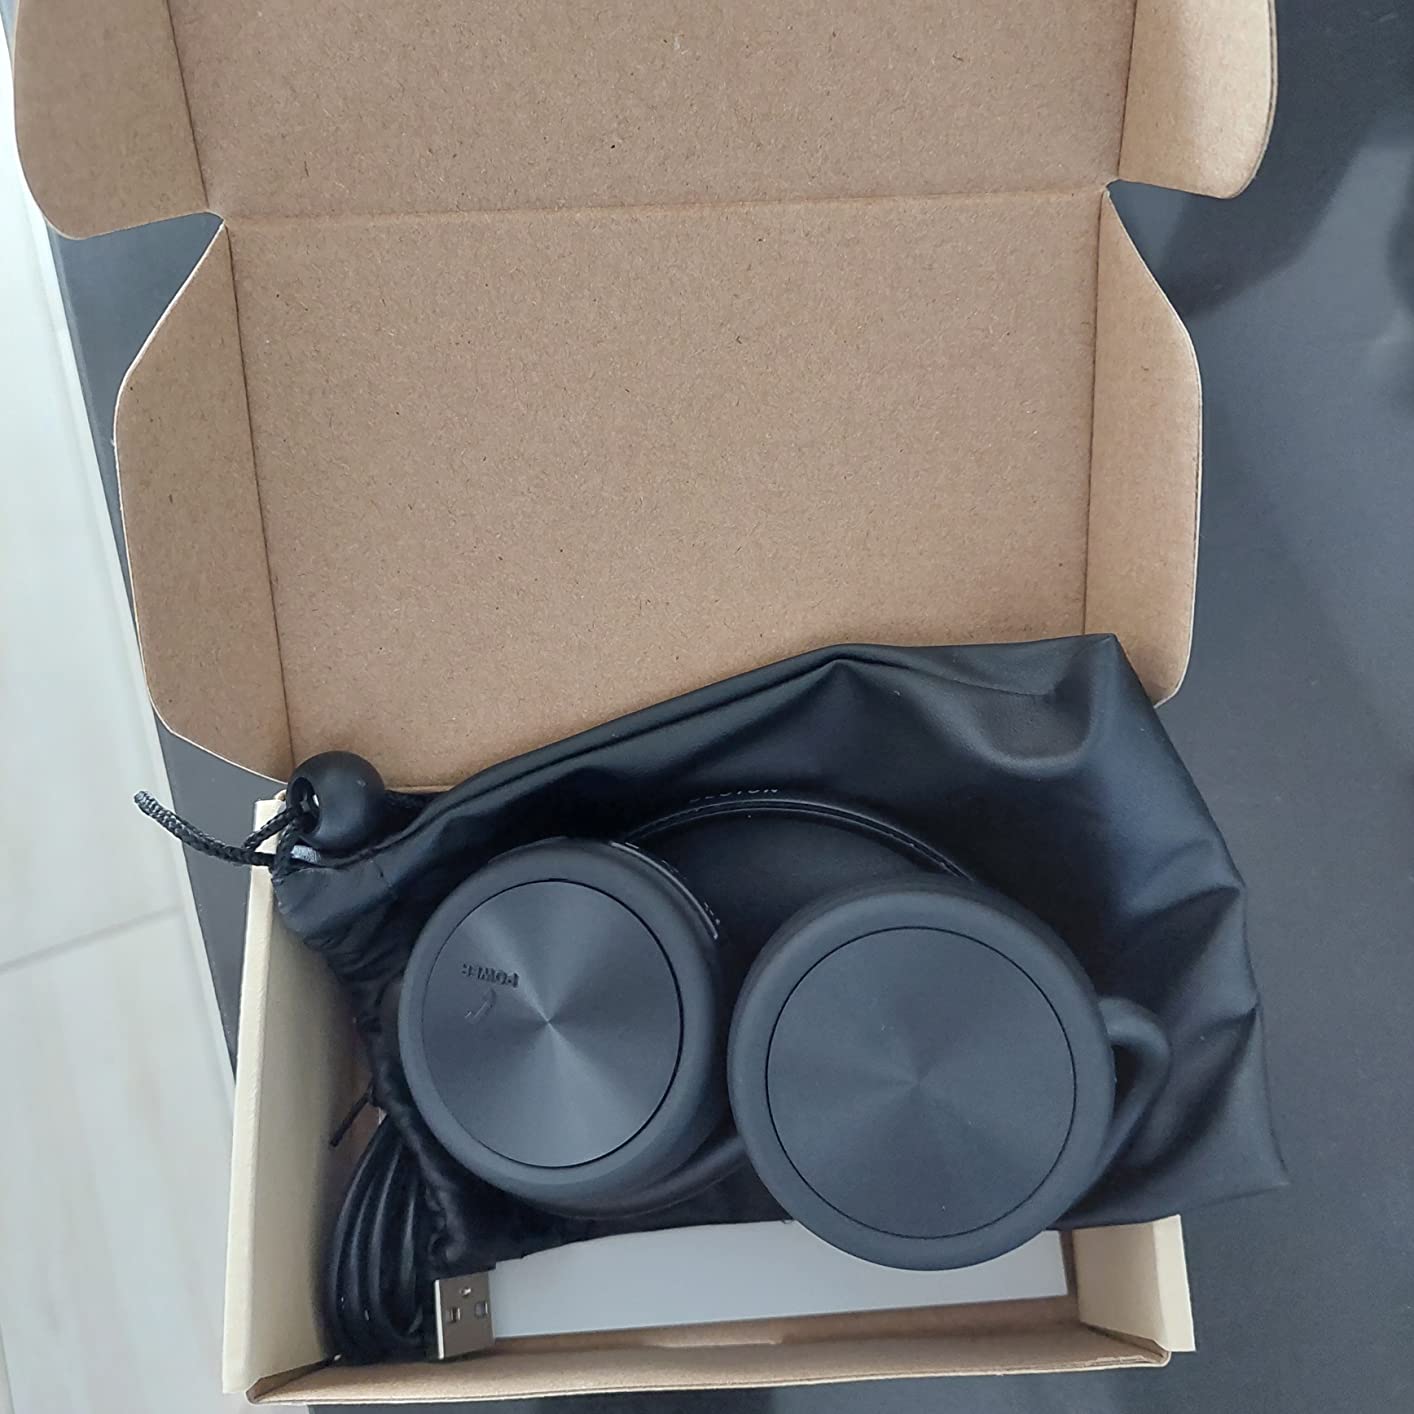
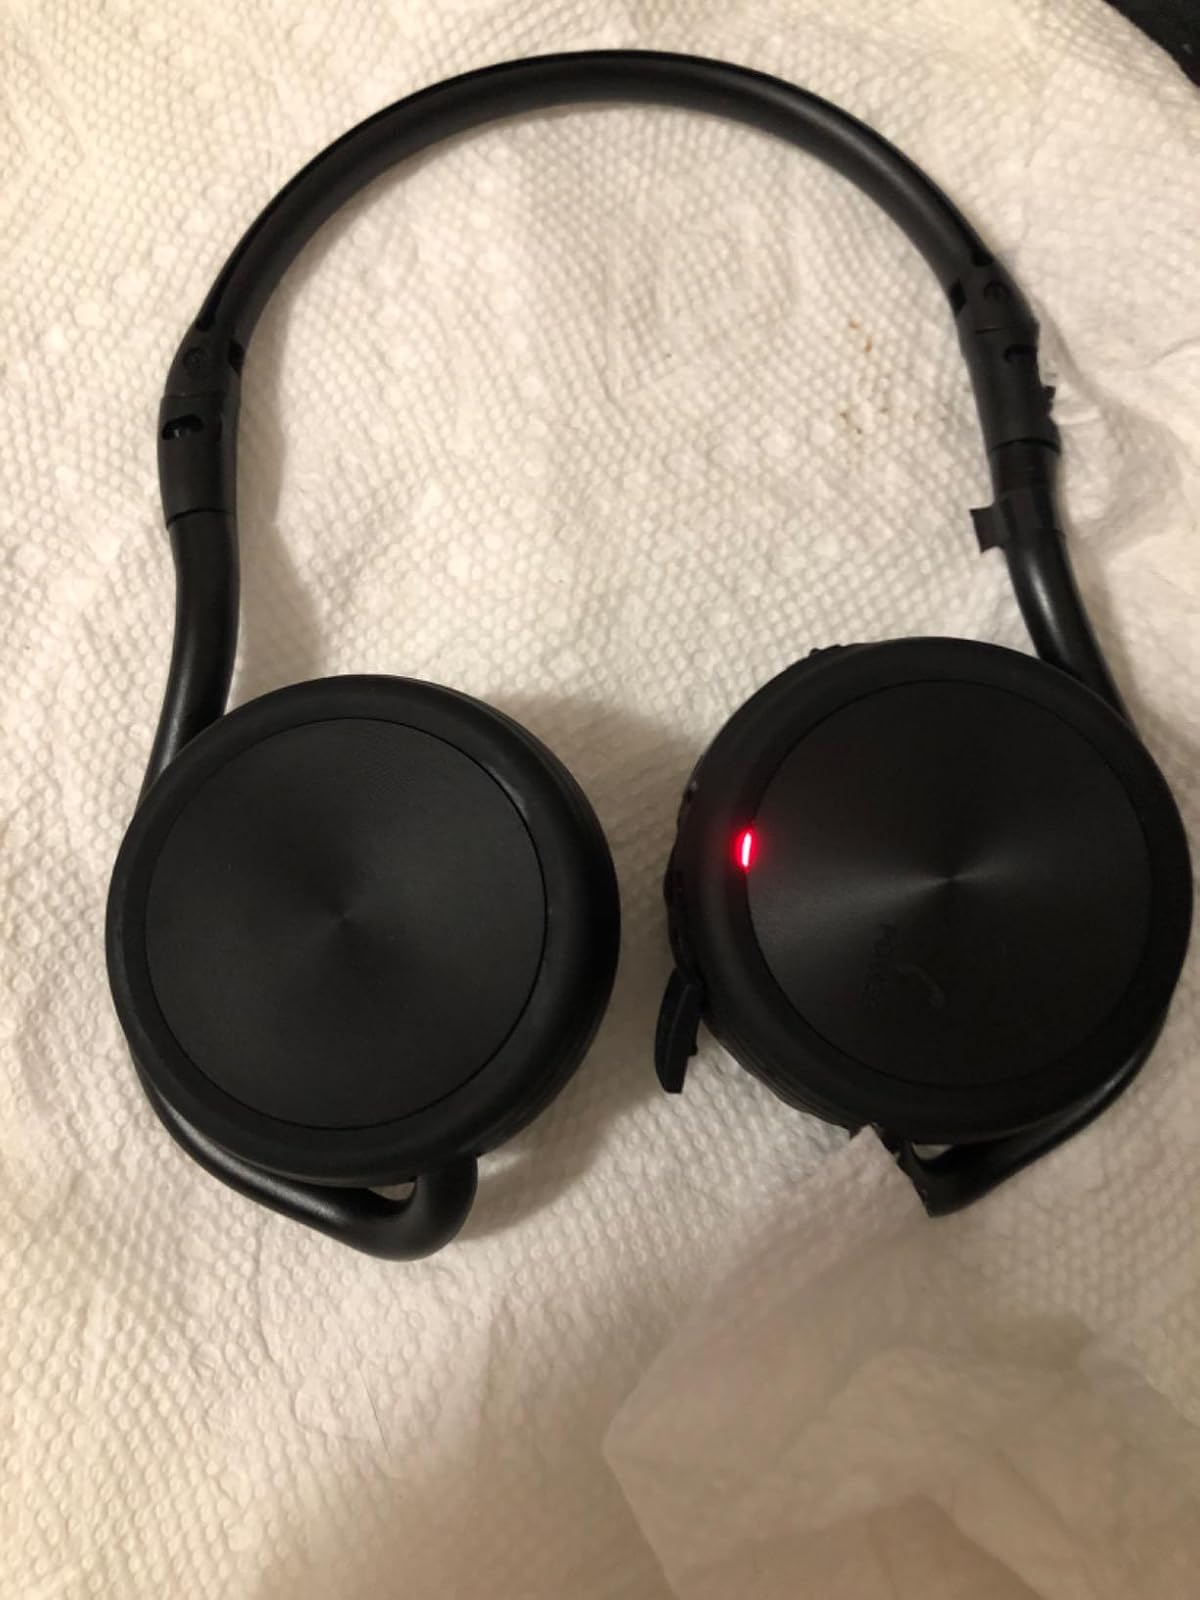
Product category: headphones
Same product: yes